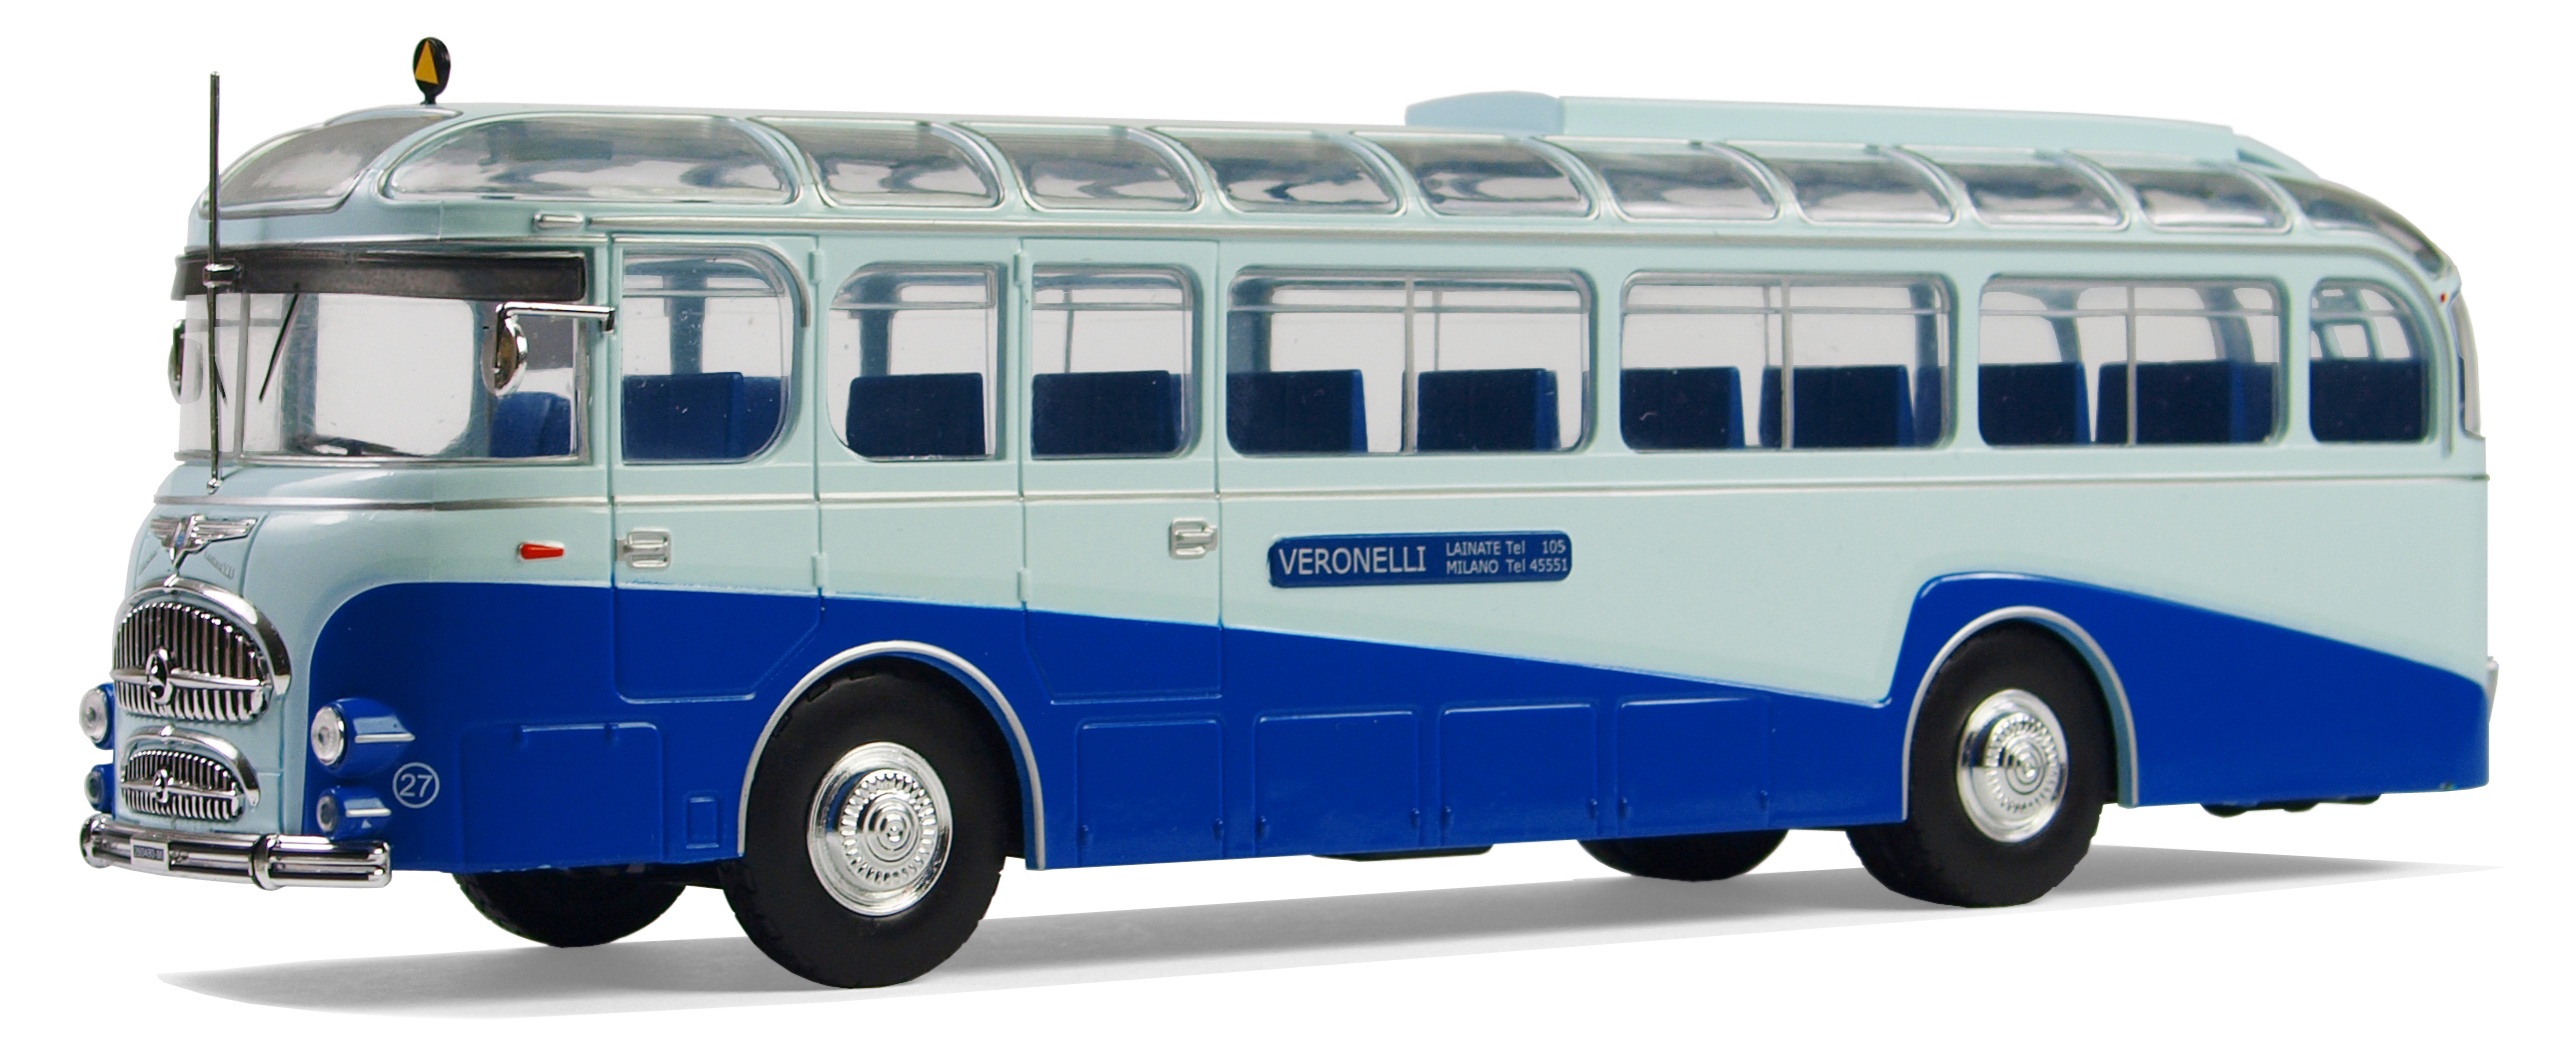
traffic, model, vehicle, italy, auto, nostalgia, leisure, public transport, vintage car, bus, oldtimer, classic, buses, coaches, historically, coach, model buses, model cars, collect, 1 43 scale, locomotion, models, hobby, minibus, 50 years, 1953, model car, double decker bus, land vehicle, mode of transport, tour bus service, flxible new look bus, scale 1 43, right hand drive, lancia esatau bianchi